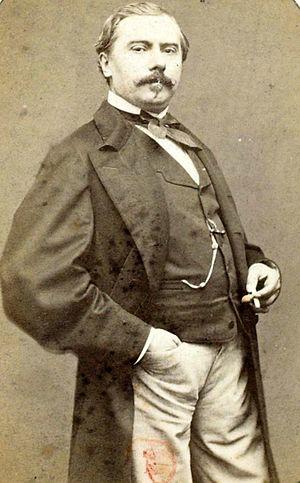
Charles-Louis Lucien Müller, né à Paris le 28 décembre 1815 et mort le 9 janvier 1892 dans le 8ᵉ arrondissement de Paris, est un peintre français.